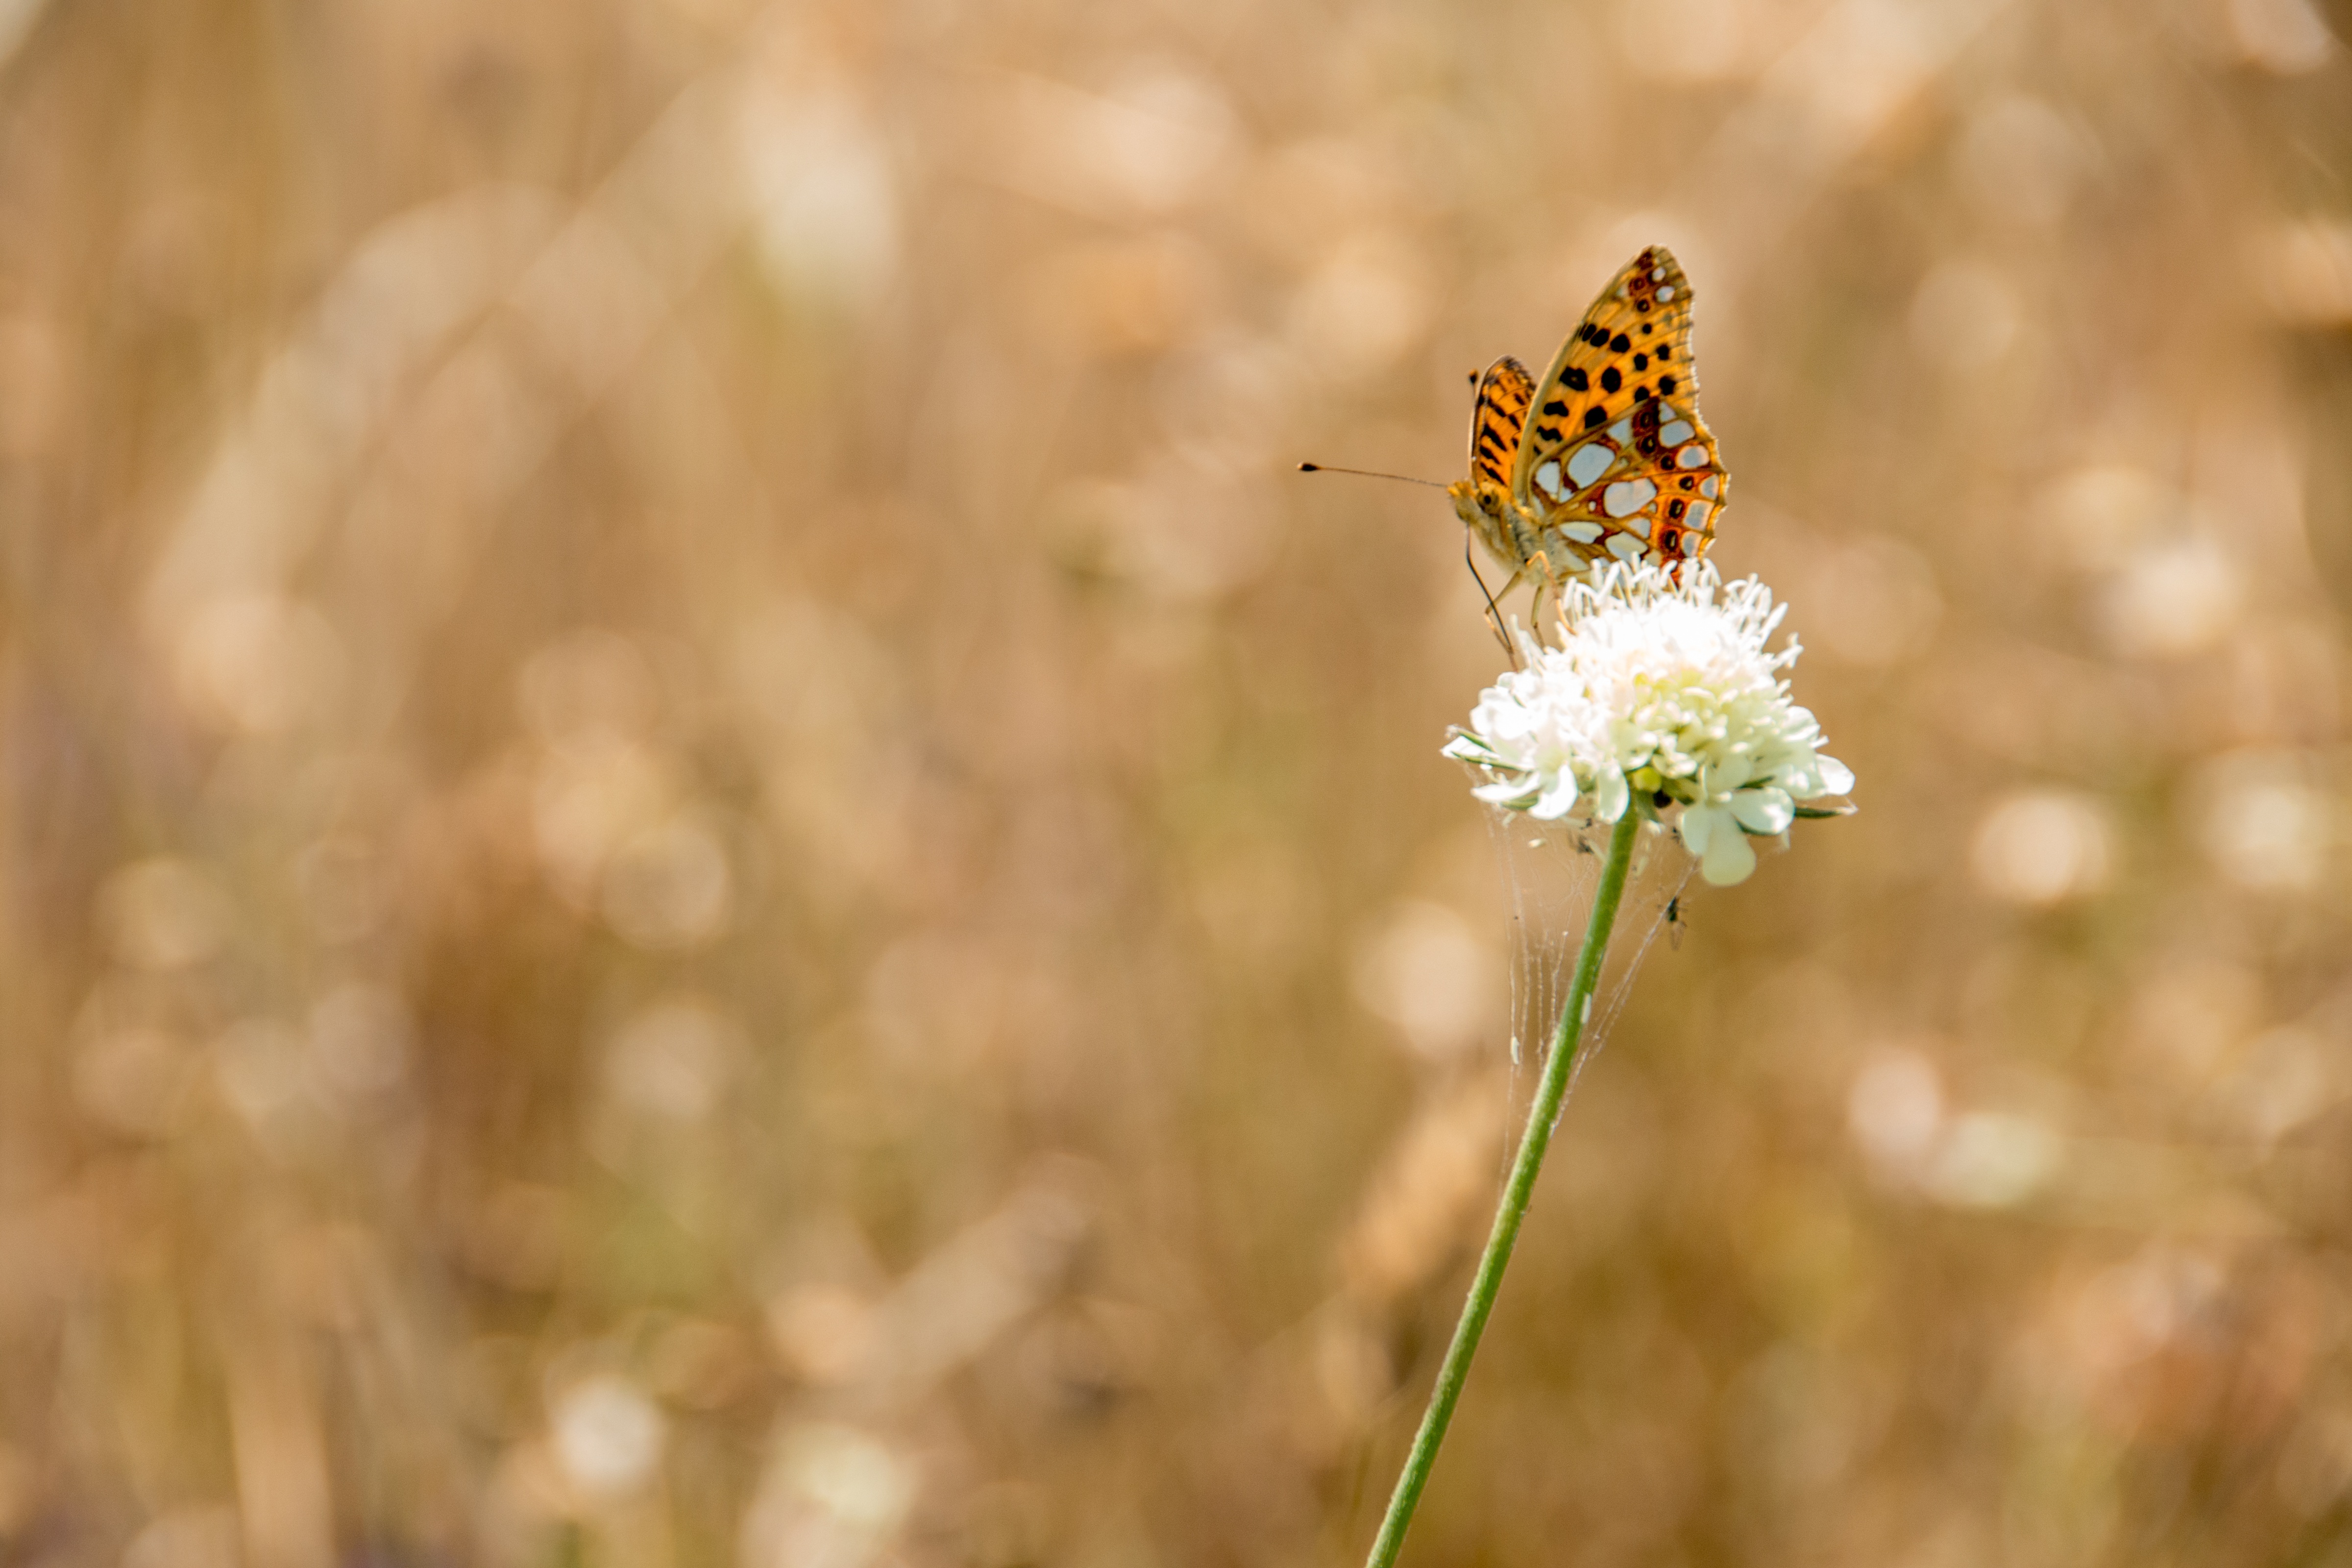
nature, blossom, wing, plant, meadow, flower, bloom, animal, fly, summer, orange, pollen, color, insect, butterfly, colorful, yellow, garden, close, flora, fauna, invertebrate, wildflower, close up, landscaping, beautiful, butterflies, animal world, flower nature, nectar, feelings, flight insect, macro photography, probe, flowering plant, grass family, moths and butterflies